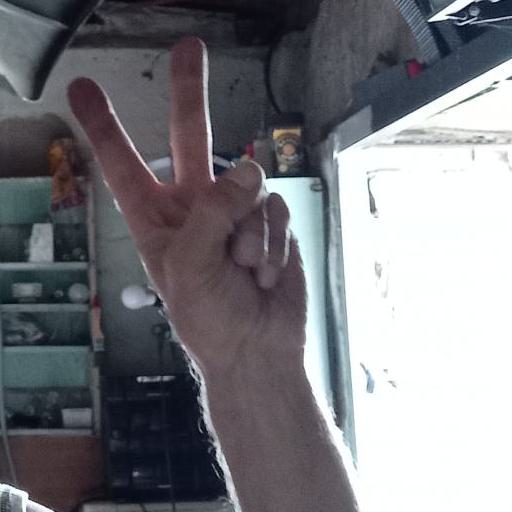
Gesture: peace